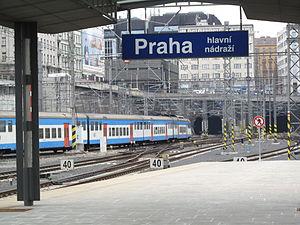
La gare centrale de Prague est la plus grande et la plus importante gare ferroviaire de Prague.